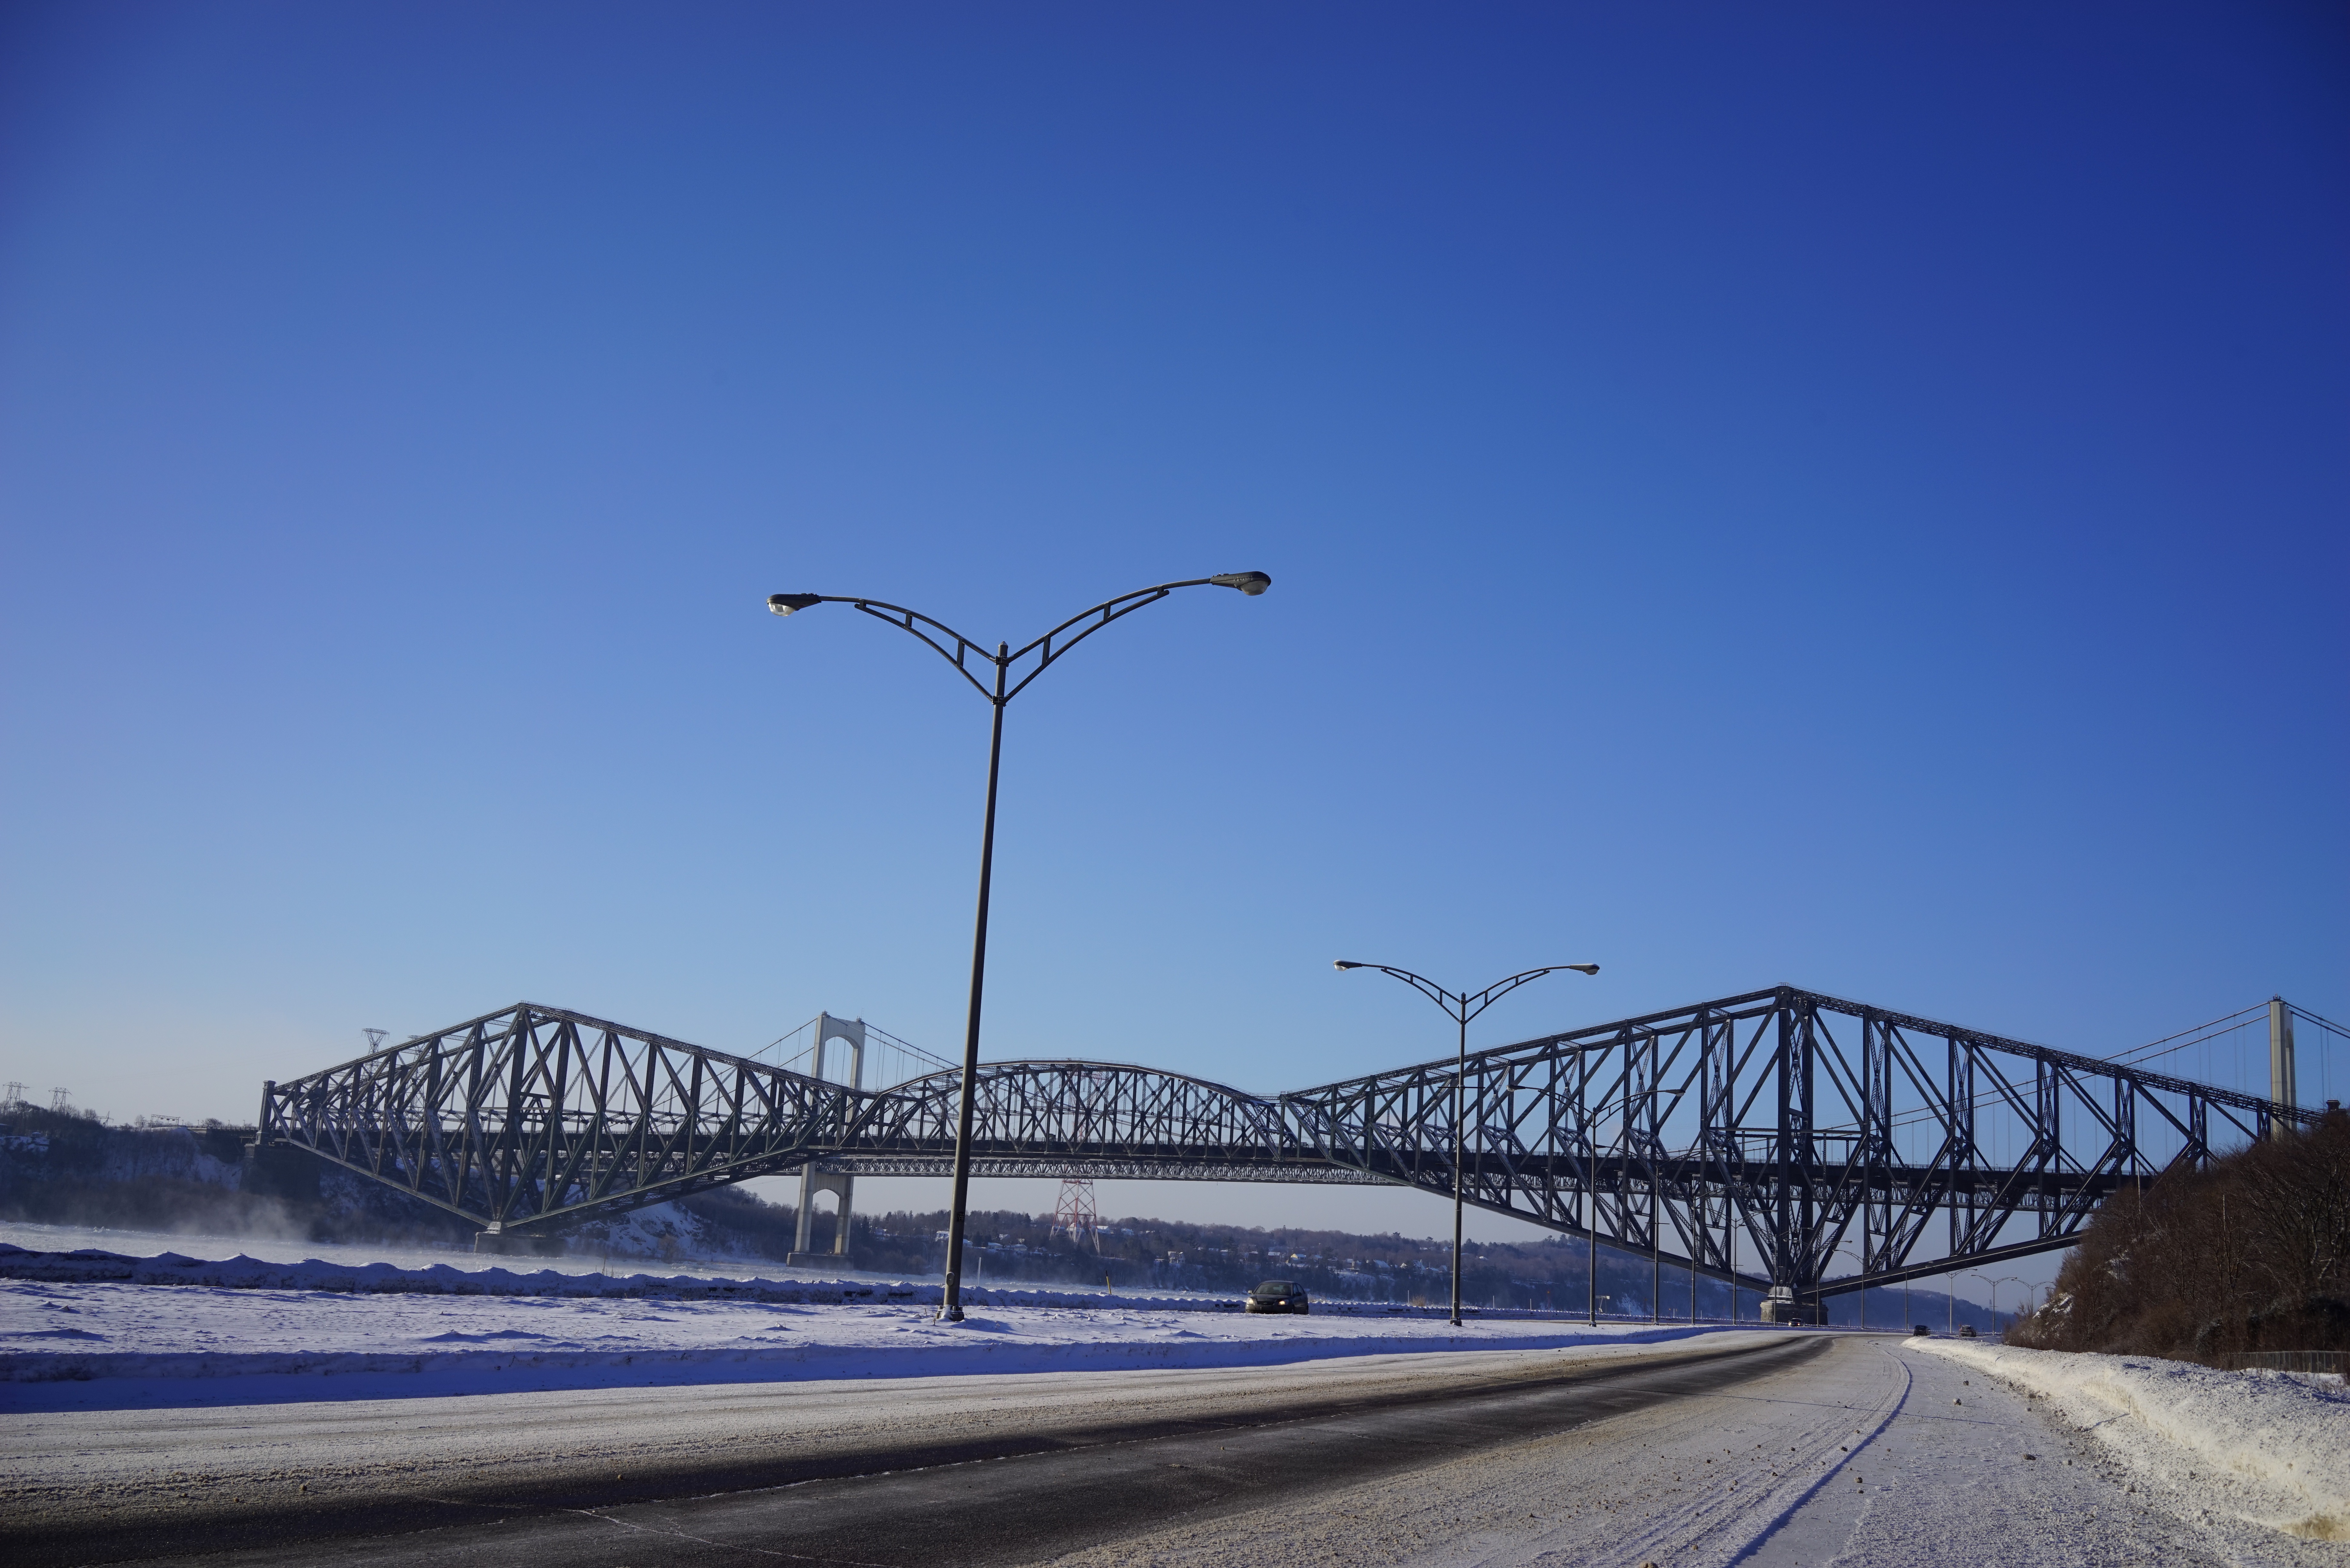
horizon, snow, winter, cloud, sky, bridge, highway, wind, walkway, steel, suspension bridge, ice, weather, street light, quebec, cities, st lawrence river